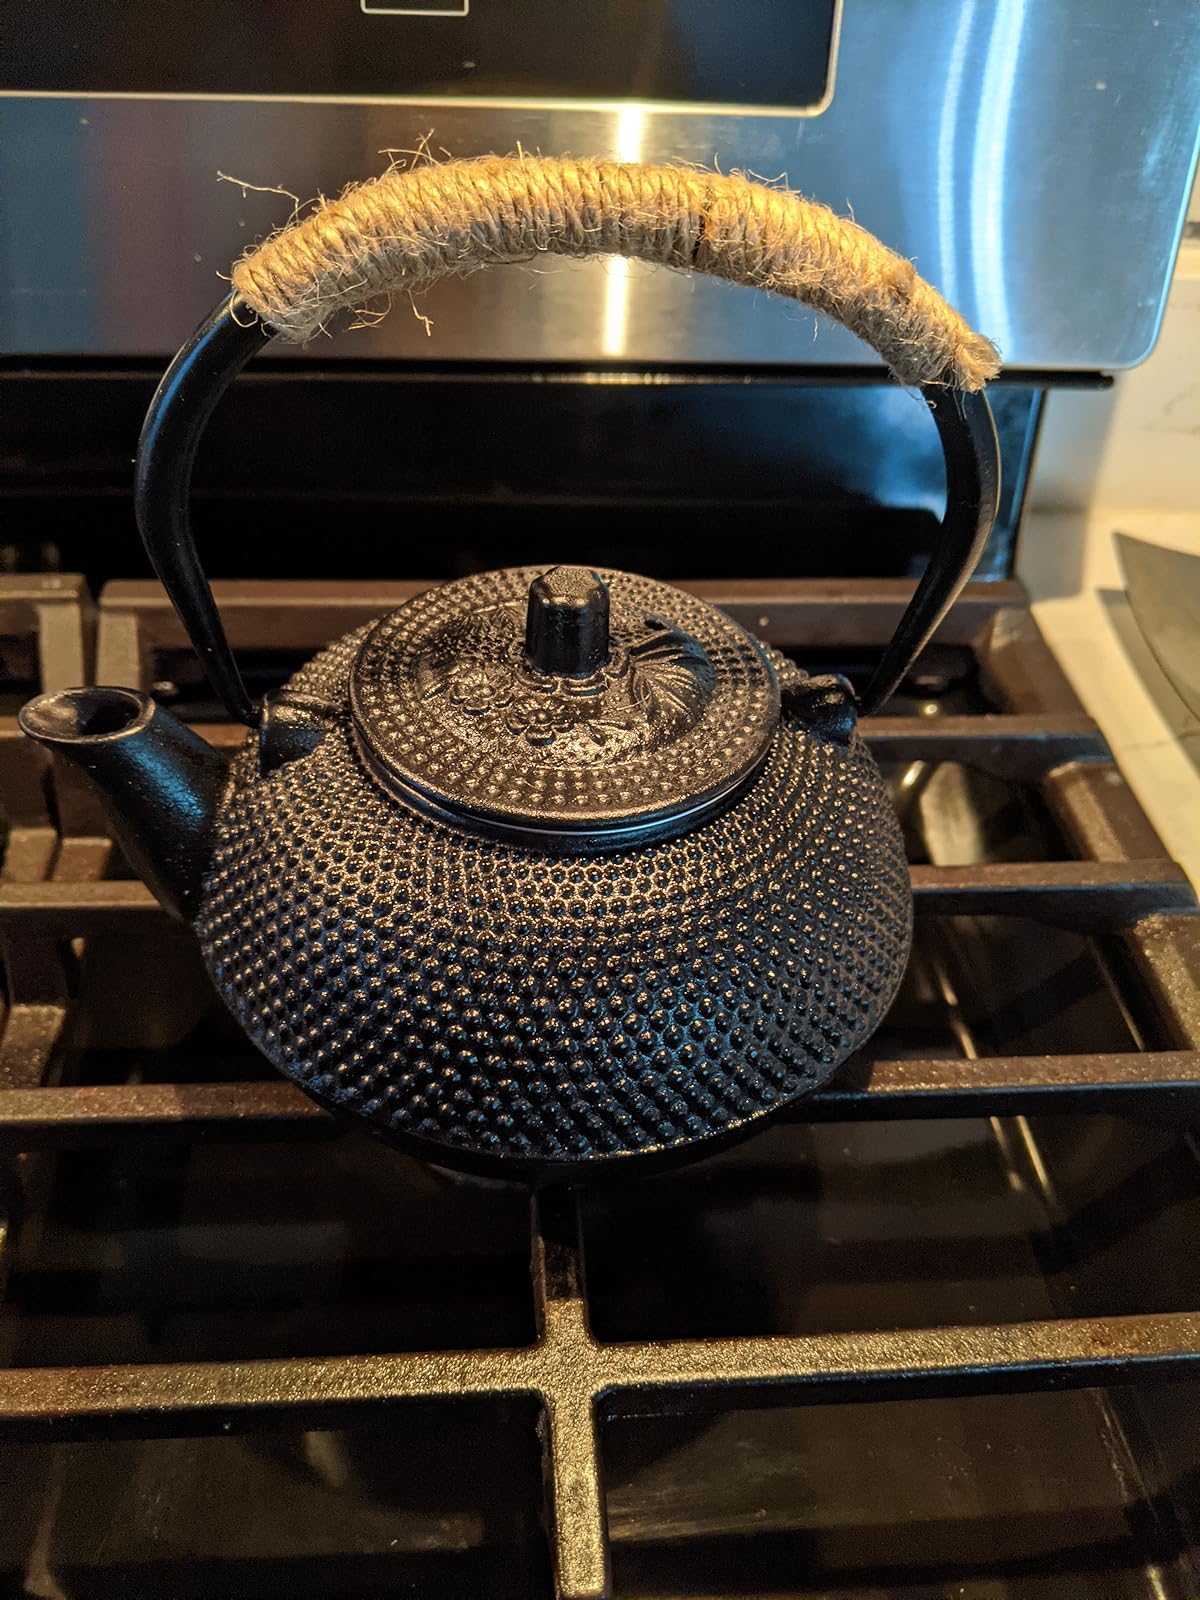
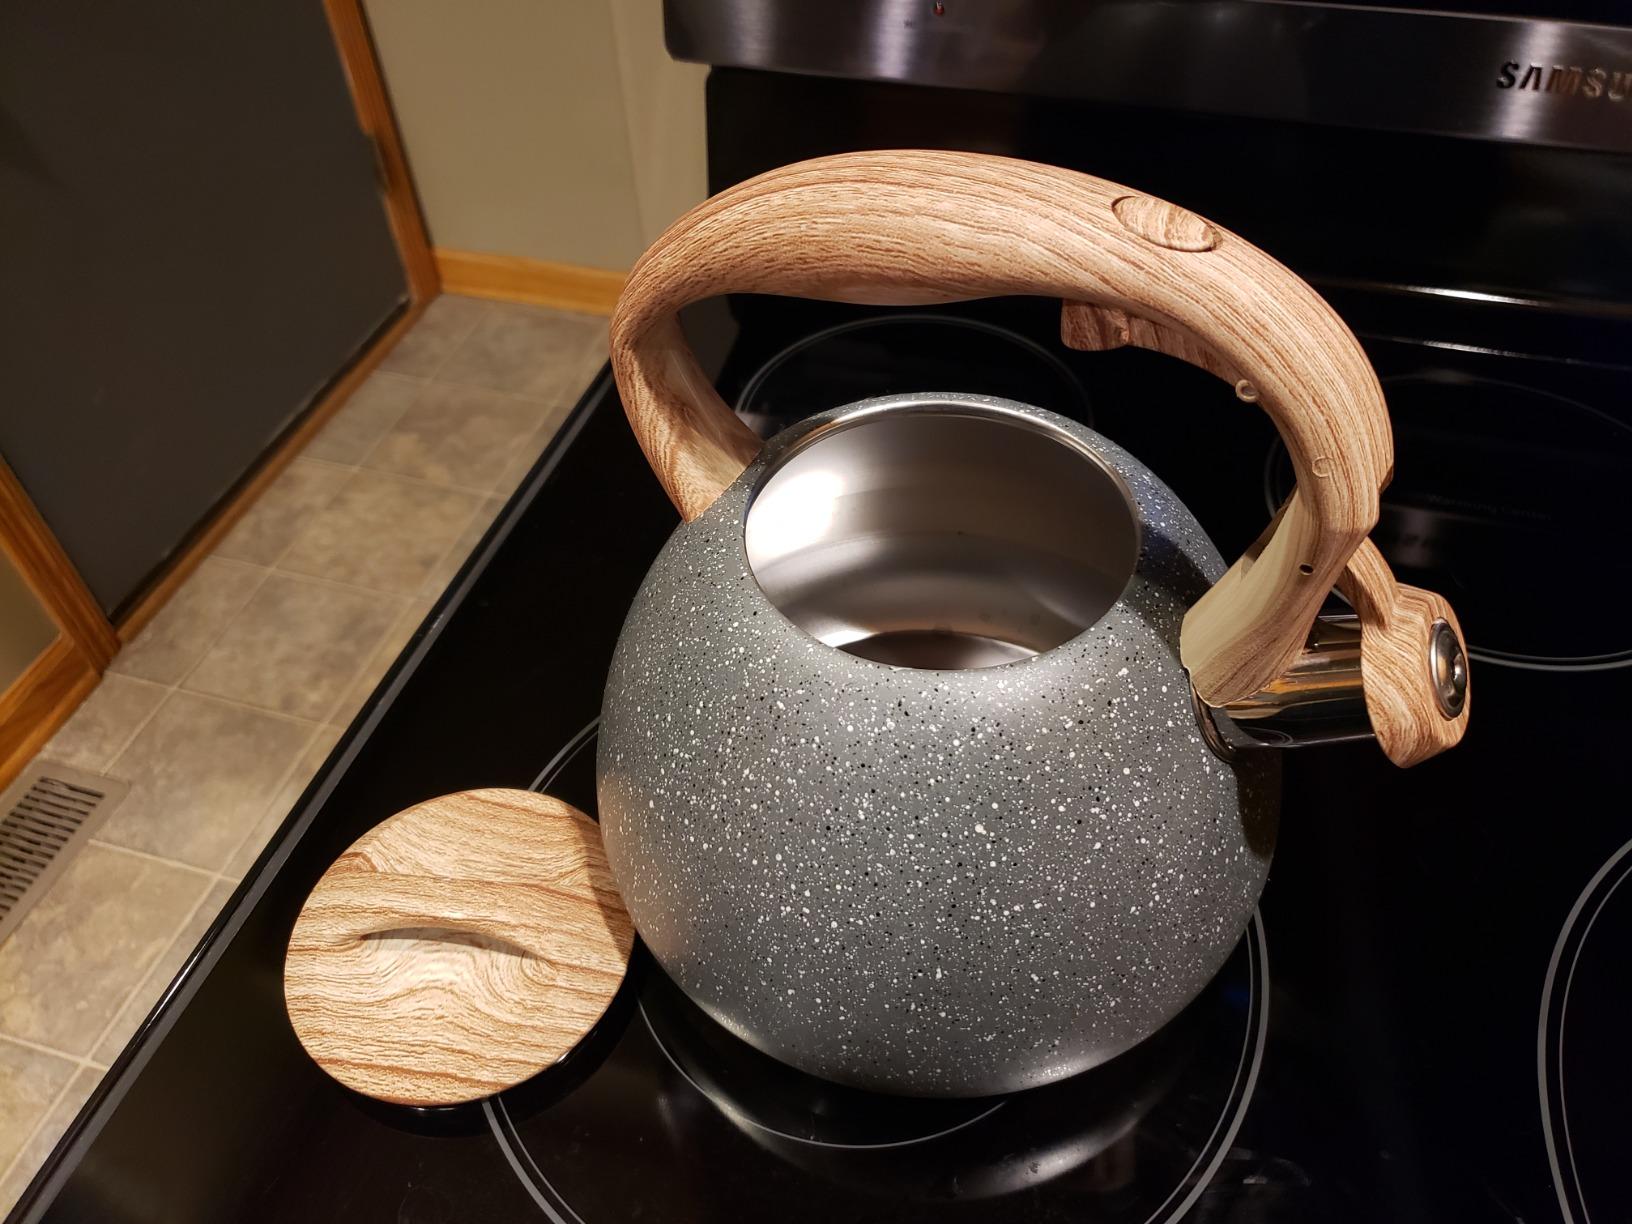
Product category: items_kettle
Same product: no